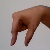
The image shows a hand gesture representing the letter 'Q' in Indian Sign Language.